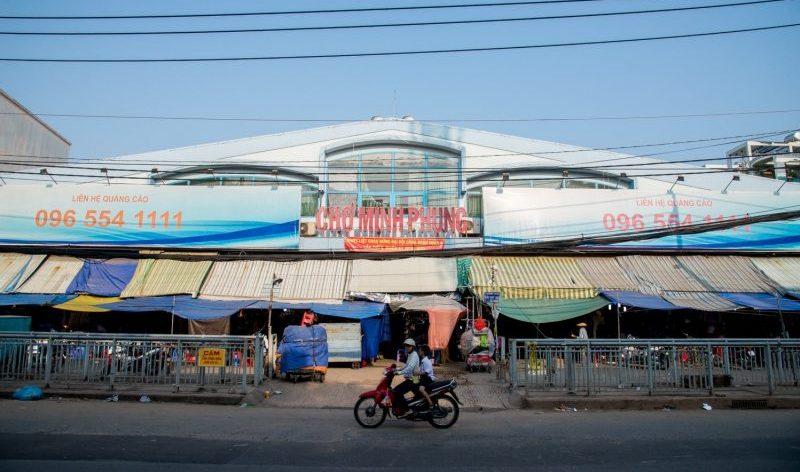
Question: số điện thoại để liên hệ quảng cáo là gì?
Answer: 0965541111